Massachusetts House of Representatives' 17th Middlesex district

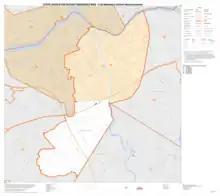
Map of Massachusetts House of Representatives' 17th Middlesex district, based on the 2010 United States census.

Massachusetts House of Representatives' 17th Middlesex district in the United States is one of 160 legislative districts included in the lower house of the Massachusetts General Court. It covers part of Middlesex County. Democrat Vanna Howard was elected to the position on November 3, 2020.